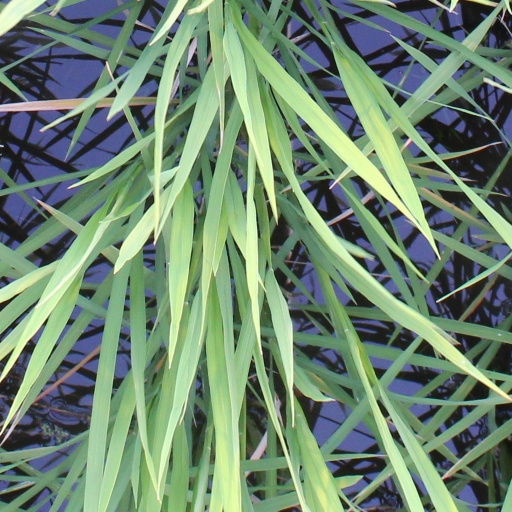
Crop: rice